Captain Hayward

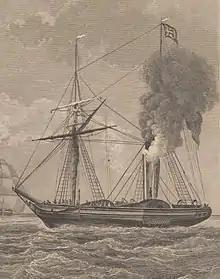
A similar steamer to "Water Witch"

In June 1843, because of difficulties with Dover harbour, the South Eastern Railway company developed Boulogne-sur-Mer-Folkestone route as an alternative to Calais-Dover. The first ferry crossed under the command of Captain Hayward.